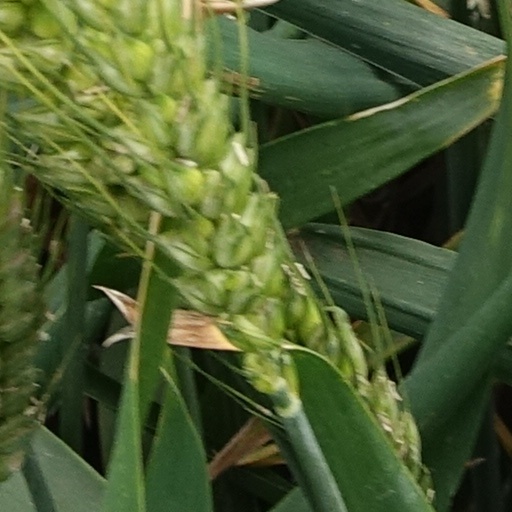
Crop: wheat